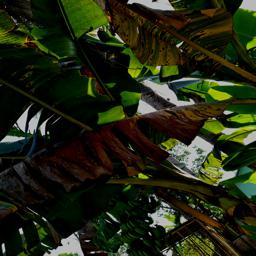
Label: BLACK SIGATOKA